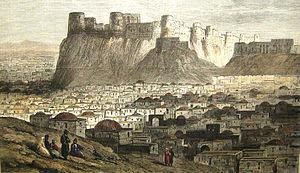
La citadelle d'Hérat aussi appelée citadelle d'Alexandre est une forteresse située dans la ville d'Hérat dans l'ouest de l'Afghanistan, non loin des frontières de l'Iran et du Turkménistan.